Answer in natural language. Considering the relative positions, is Doorway (marked B) to the left or right of Doorway (marked C)? Choose between the following options: left or right
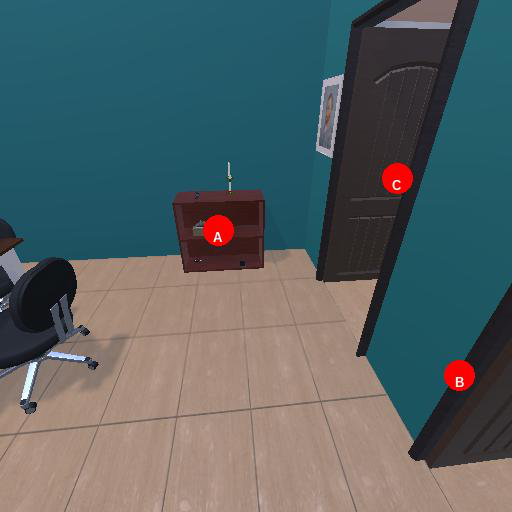
<answer>right</answer>